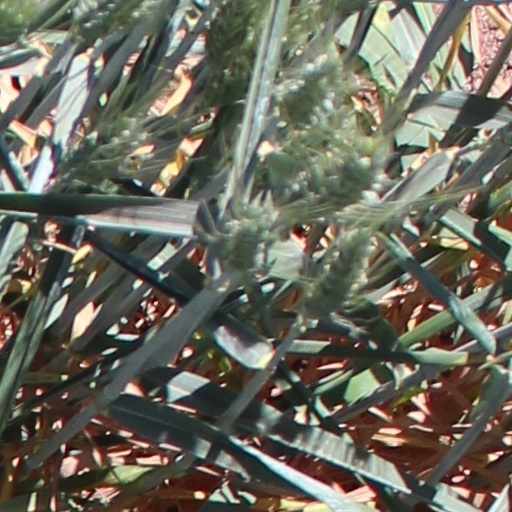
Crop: wheat